Homunculus Nebula

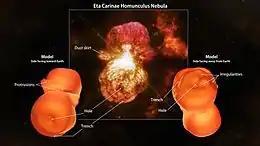
A 3D model of the Homunculus Nebula.

The Homunculus consists of two lobes, referred to as northwest (NW) and southeast (SE) based on their orientation as seen from Earth. Each is approximately wide by long. There is also a ragged equatorial skirt of material which can be seen faintly in deep images at certain wavelengths. The lobes are mostly hollow with the material strongly concentrated towards the poles.